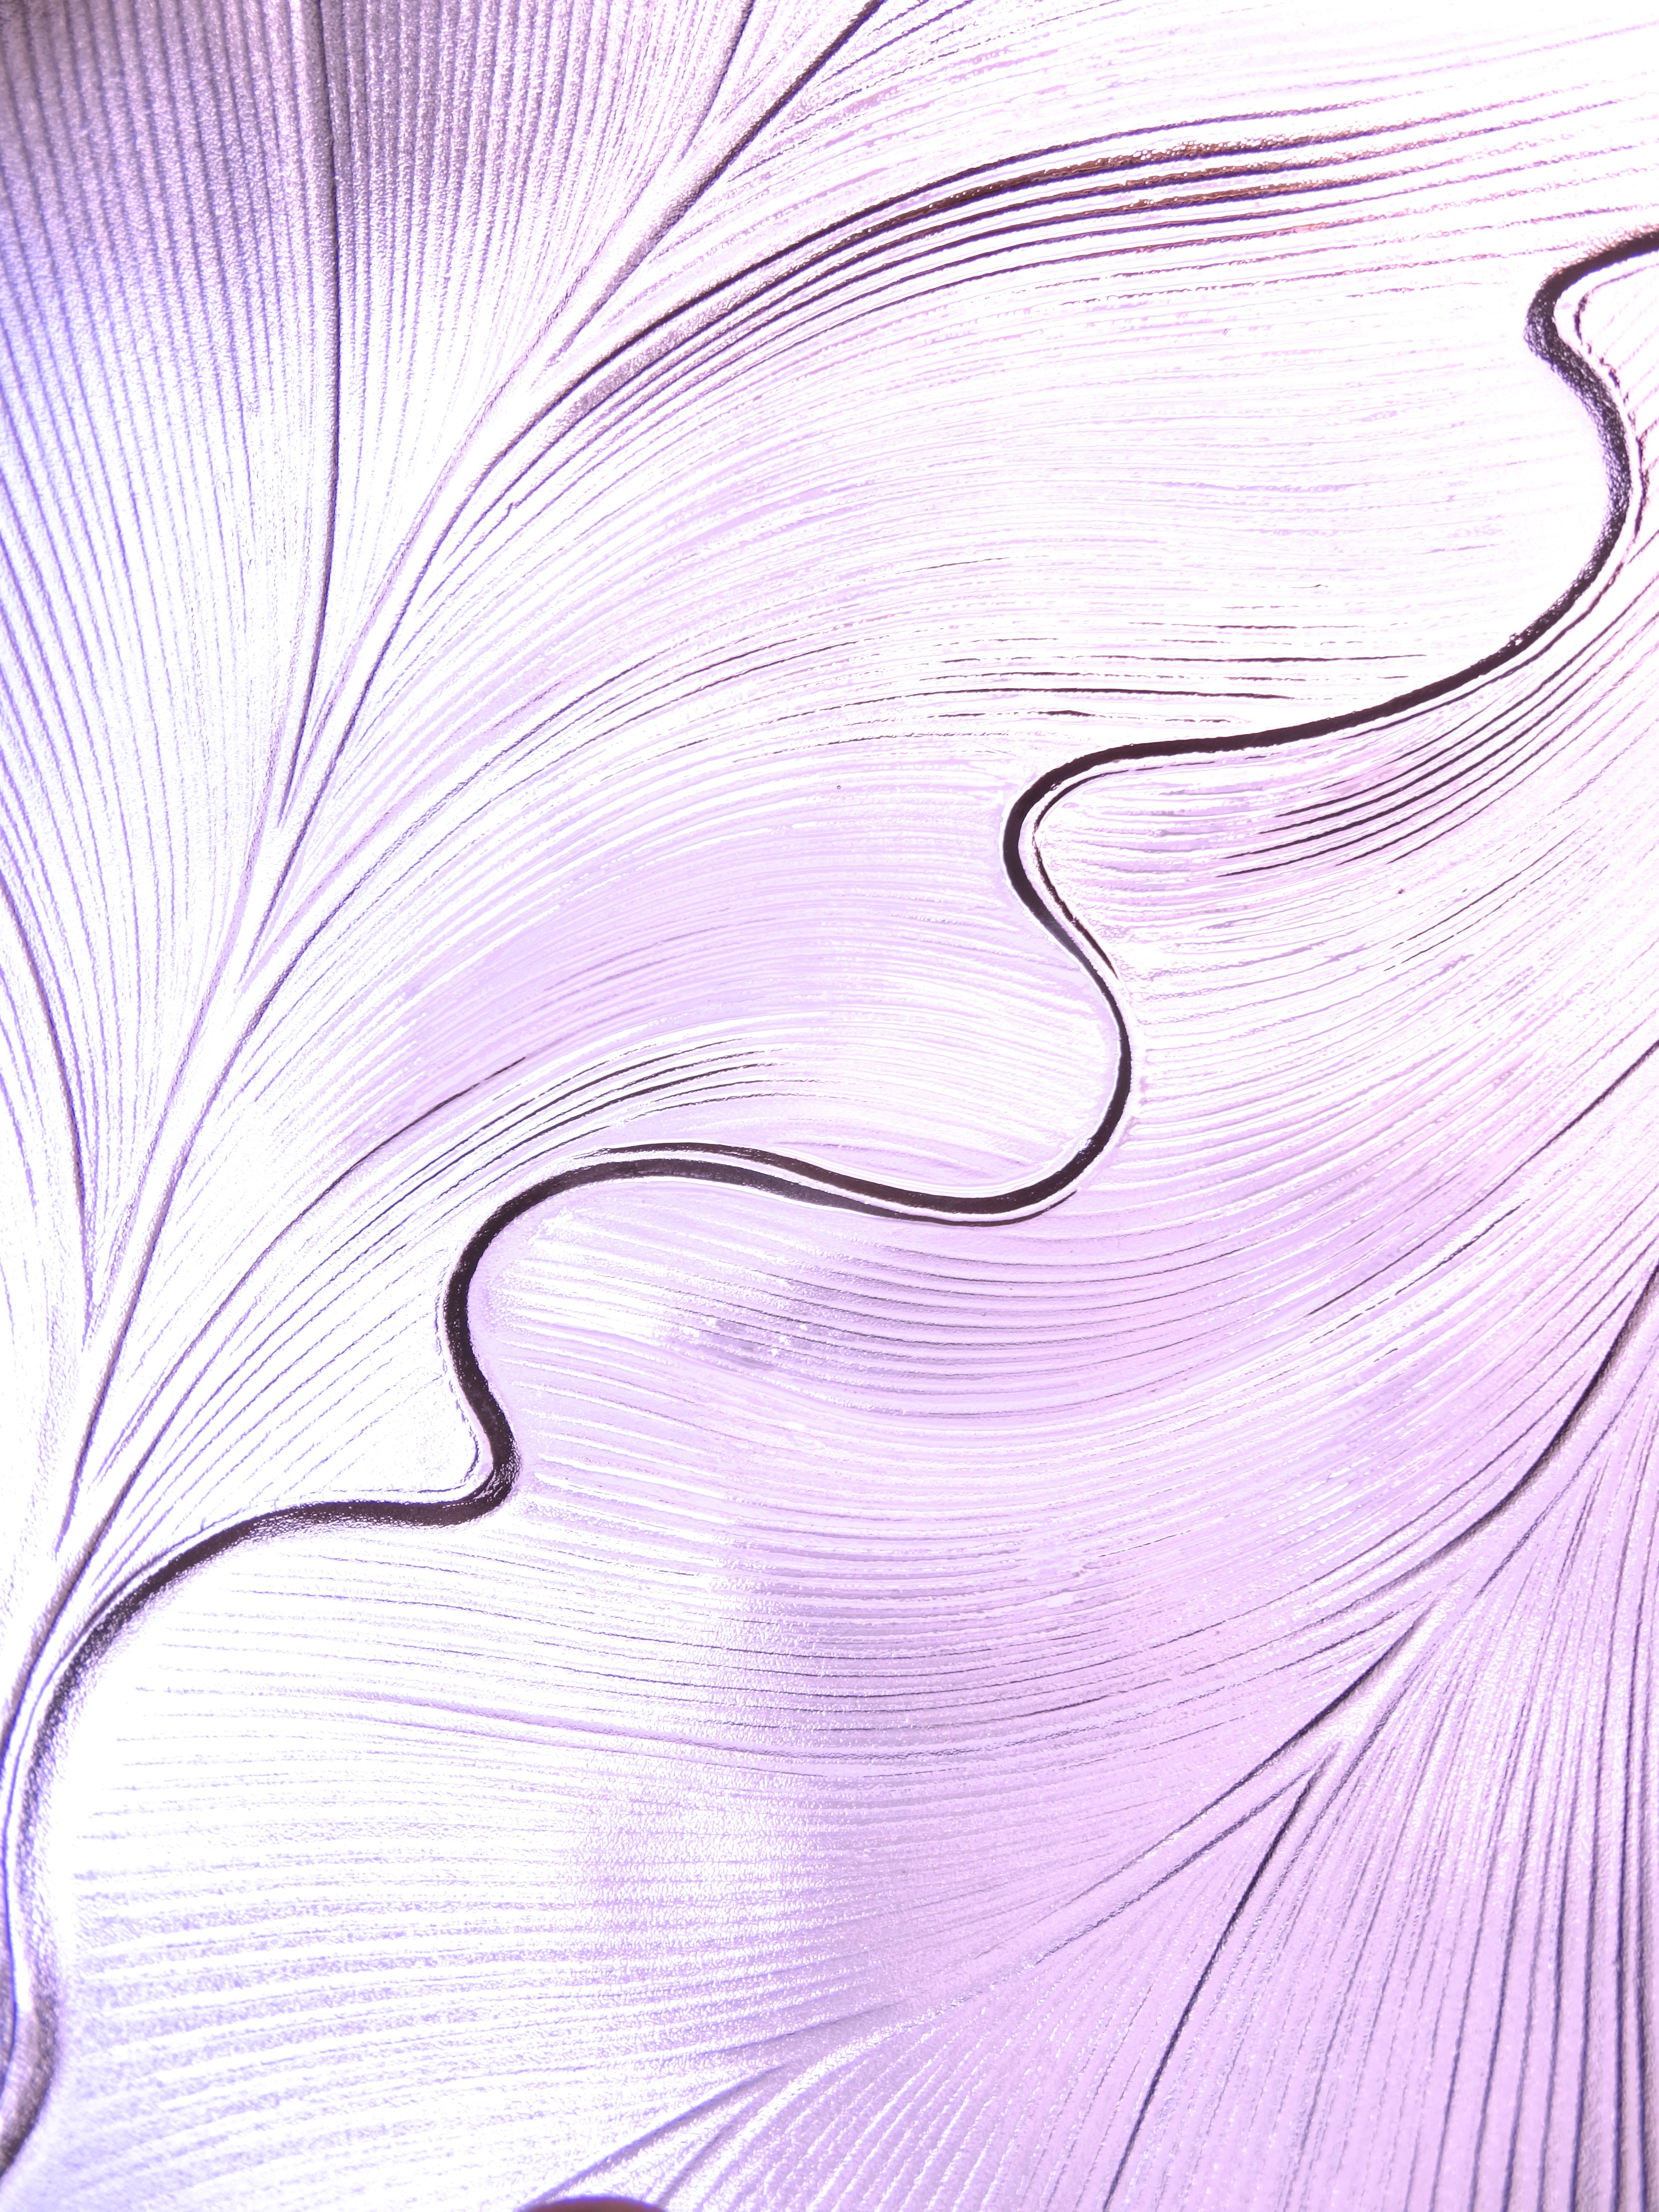
wing, structure, leaf, flower, purple, petal, pattern, line, background, sketch, drawing, illustration, eye, violet, crystal structure, glass patterns